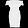
Label: Dress